Namukku Parkkan Munthirithoppukal

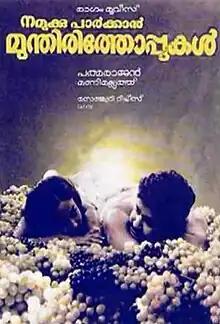
Theatrical release poster

Namukku Parkkan Munthirithoppukal is a 1986 Indian Malayalam-language romance drama film written and directed by Padmarajan based on the 1986 novel "Nammukku Gramangalil Chennu Rapparkkam" by K. K. Sudhakaran. The film stars Mohanlal, Shari, Thilakan, Vineeth, and Kaviyoor Ponnamma. The music was composed by Johnson. The plot is centered around a Malayali Syrian Christian-Nasrani ("Nazarene") family. Throughout the story, there are references to the Biblical book Song of Songs where it depicts the romantic dialogue between a young woman and her lover.